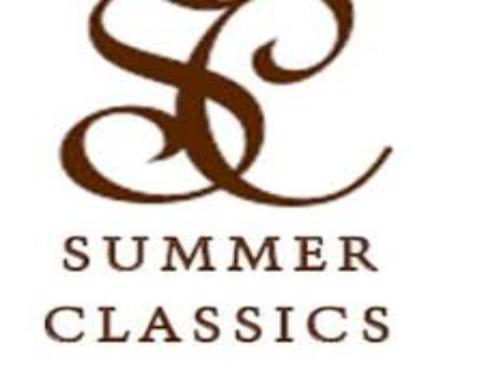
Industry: Necessities